In (album)

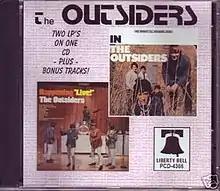
CD cover.

The album was released in the LP format on Capitol in January 1967 in both monaural and stereophonic editions (catalogue numbers T 2636 and ST 2636, respectively).